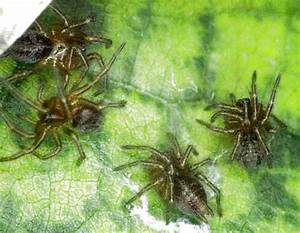
Label: ragno